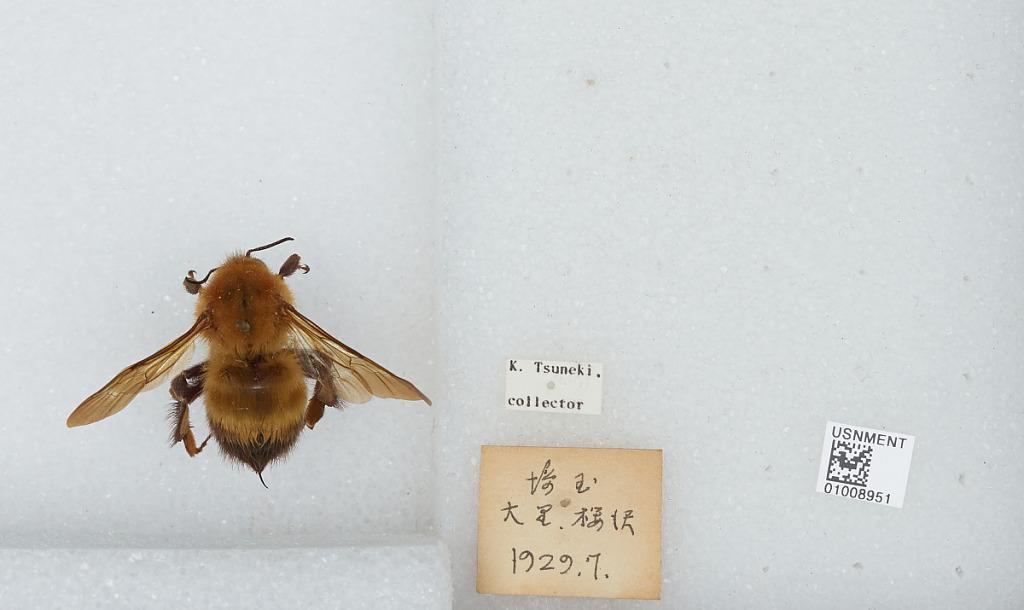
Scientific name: Bombus (Diversobombus) diversus Smith
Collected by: K. Tsuneki
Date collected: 1929-7-